Marten Ryckaert

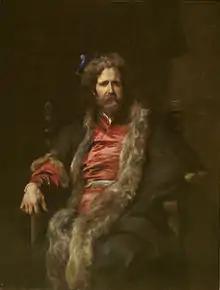
"Marten Ryckaert" by Anthony van Dyck

Marten Ryckaert or Maerten Ryckaert (baptised 8 December 1587, Antwerp – 11 October 1631), was a Flemish landscape painter. He was known for his small, usually imaginary landscapes in an Italianate style.